KIAA1143

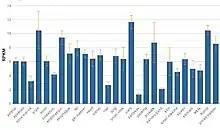

KIAA1143 is expressed in all tissues, however, The expression of KIAA1143 is highest in the Ovaries, followed by the brain, thyroid, prostate, and urinary bladder